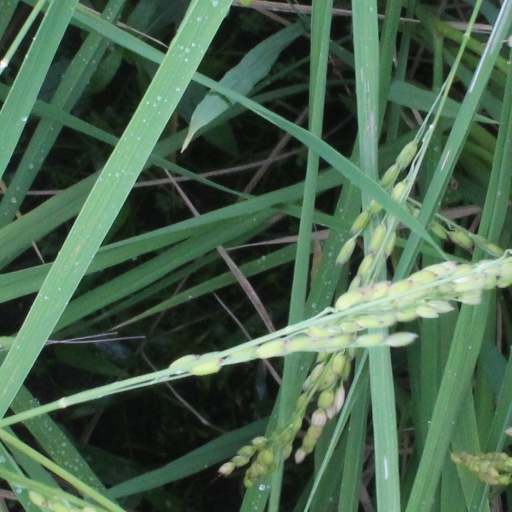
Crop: rice